Colt ACR

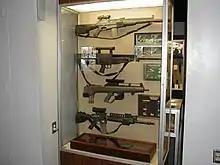
From top to bottom, The final four ACR test rifles from AAI, H&K, Steyr, and Colt

The Colt ACR was Colt's entry in the U.S. DoD Advanced Combat Rifle program, which concluded with the result that none of the entrants achieved enough of an improvement over the M16 to be worth the cost.